Ove Jørgensen

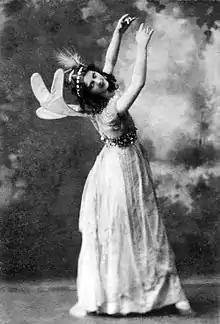
Isadora Duncan, whose dancing movements Jørgensen compared with those of a goose, performing in 1896

Jørgensen maintained his friendship and correspondence with Carl Nielsen, with whom he discussed Shakespeare. In a letter of 1916, Nielsen confided in him about his abortive efforts to write an opera based on "The Tempest", as well as about the precarious state of his marriage. Jørgensen also corresponded with Anne Marie Carl-Nielsen: in 1922, she wrote to him that she had reconciled with Carl and determined to remain with him.